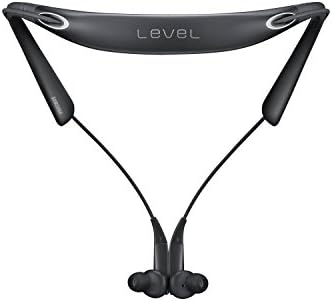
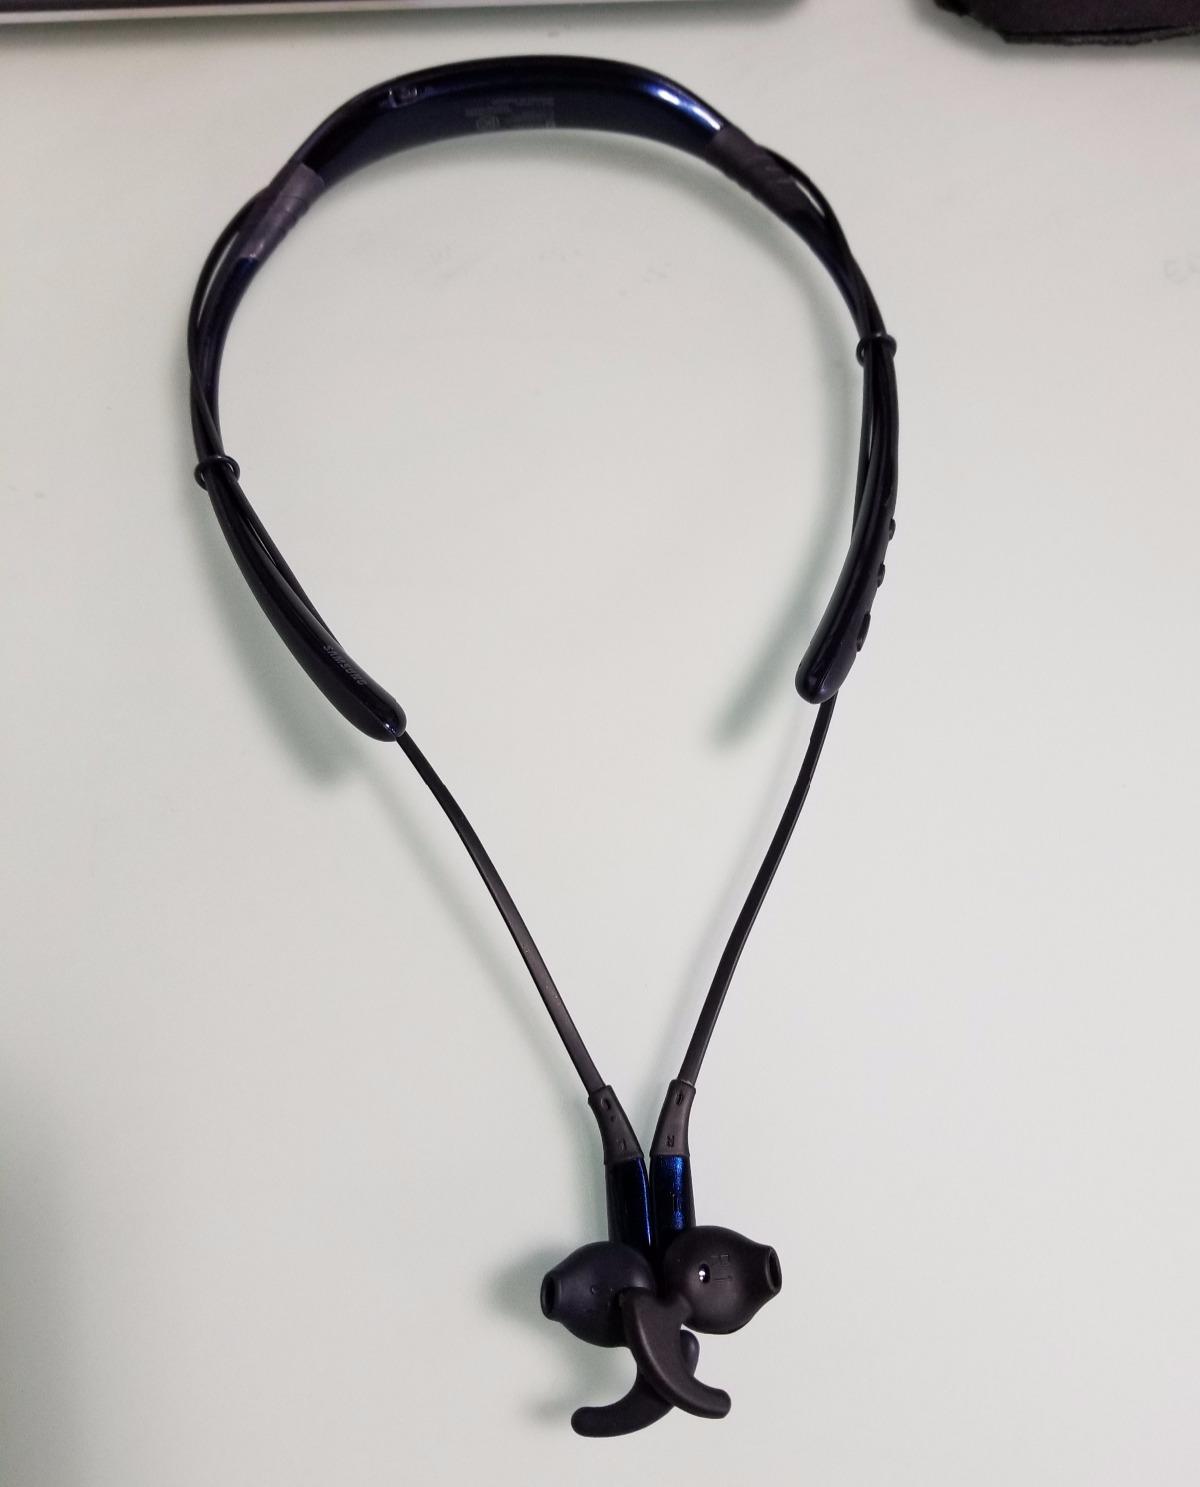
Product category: headphones
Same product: no